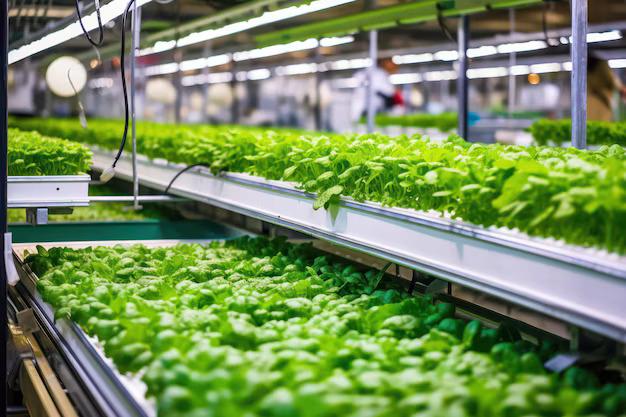
Mashine maalumu, ambayo inajihusisha na kilimo cha kisasa, kuna trei pana za chuma, na ndani yake kumejaa mimea mbalimbali ya kijani iliyopandwa. na pia, kuna mitambo, ikiwemo taa, kwa ajili ya kumulikia na kizipa joto mimea hiyo.